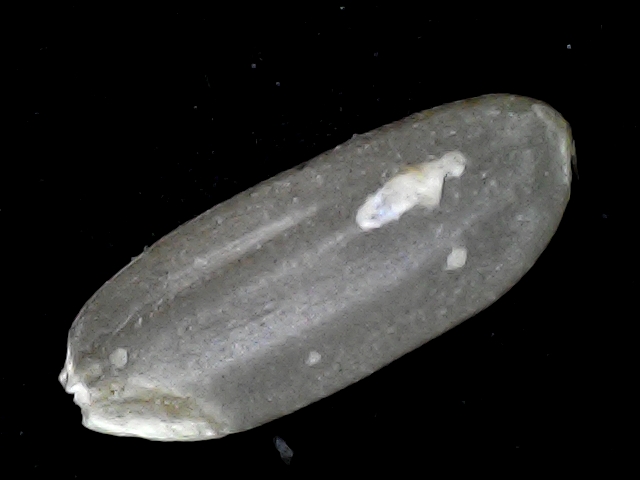
Rice variety: BD72